Dalian No.8 Senior High School

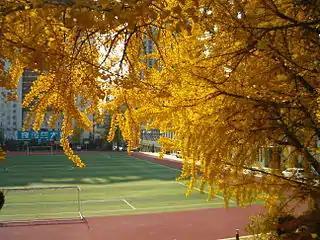
Sight from classroom A210 to the play ground. (photographed in fall)

The school overhauled and rebuilt its buildings in the year of 2002, joined by a number of new dedicated laboratories. Of all the books in its library, about 80,000 are available to students. The school also provides gym, man-made football and basketball field.